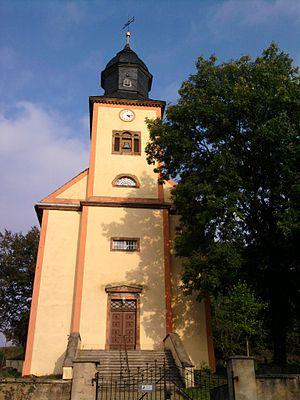
Frohnsdorf est une commune allemande de l'est du land de Thuringe située dans l'arrondissement du Pays-d'Altenbourg. Frohnsdorf fait partie de la Communauté d'administration de la Wiera.